Annie's Paramount Steakhouse

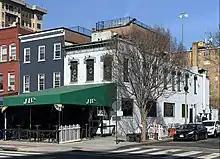
Former location of Annie's Paramount Steakhouse from 1948 to 1985, now JR's Bar & Grill

George Katinas opened the Paramount Steakhouse in 1948, at 1519 17th Street NW, in the Dupont Circle neighborhood of Washington, D.C. It was originally considered a "beer joint" but later became better known as a full service restaurant, with an all-women waitstaff.